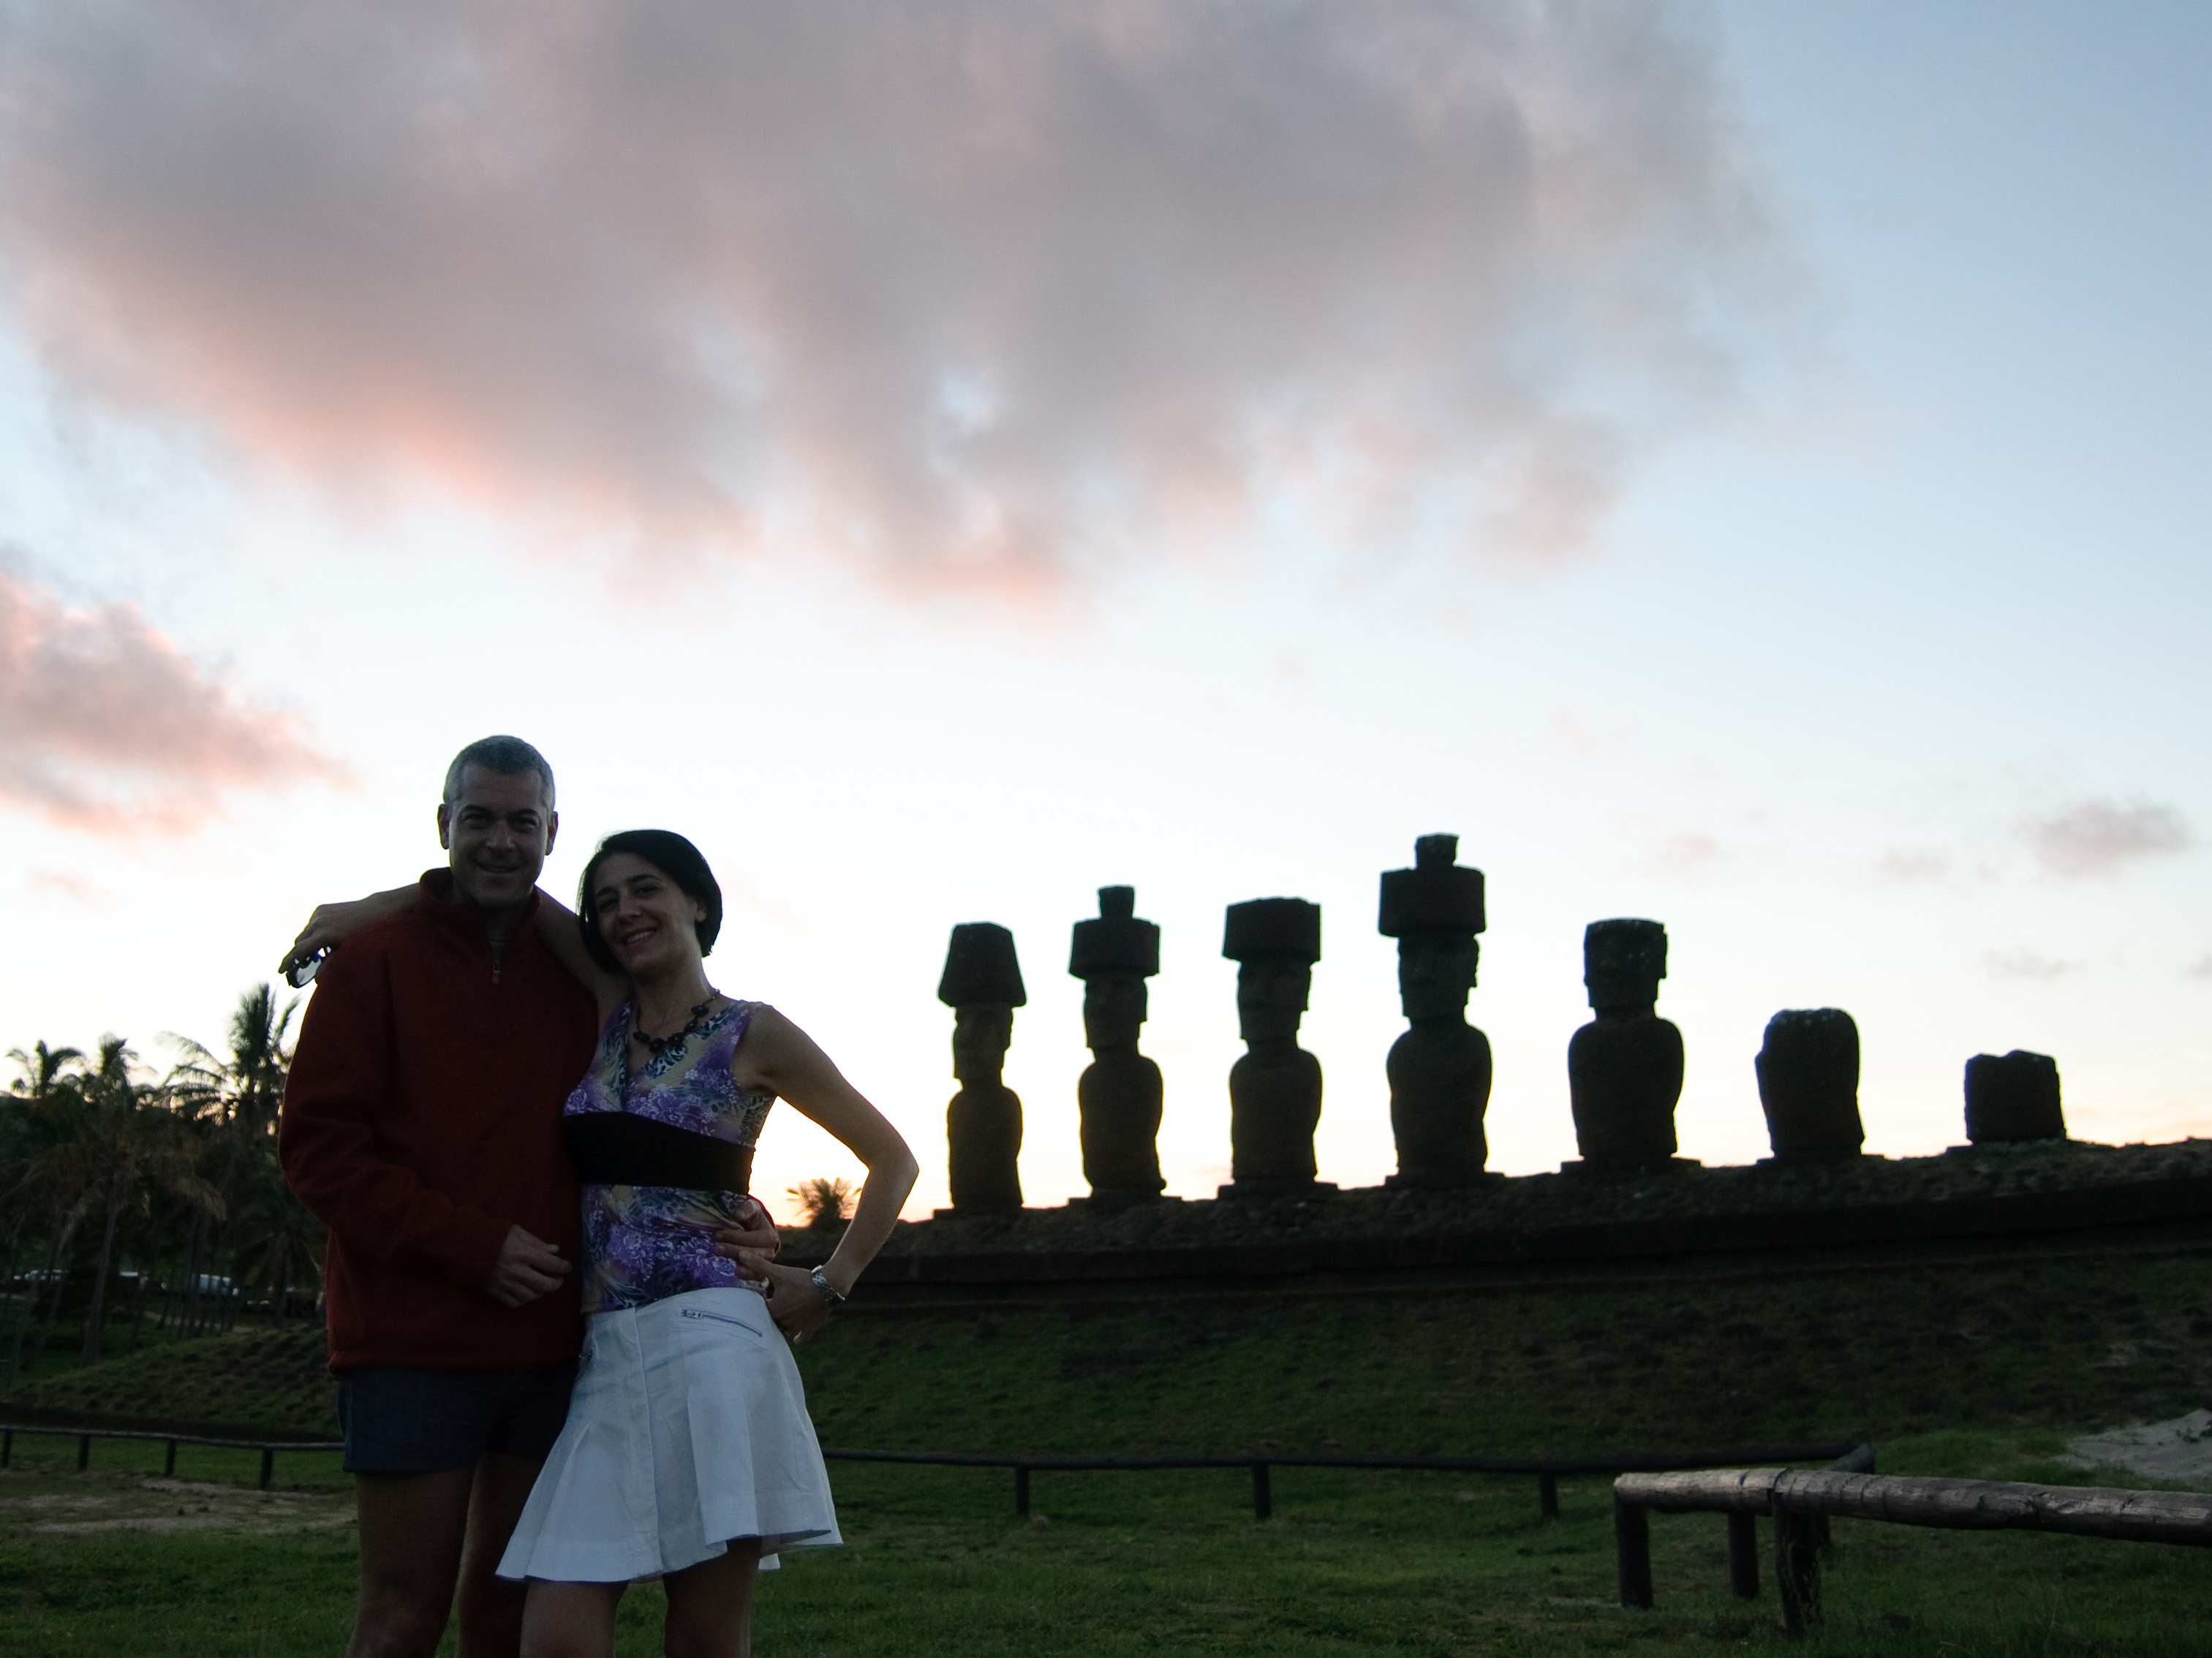
people, sky, nikon, chile, temple, photograph, d300, easterisland, rapanui, isoladipasqua